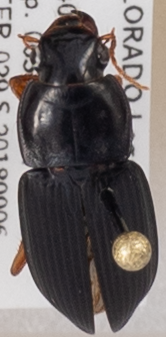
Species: Harpalus pensylvanicus
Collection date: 2018-09-06
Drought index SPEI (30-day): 1.106
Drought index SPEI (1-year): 0.71
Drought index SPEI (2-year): -0.018